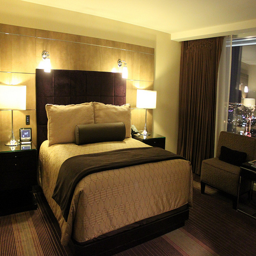
A bed and desk in a small room.
a hotel room with a bed, chair and a window
A hotel room with a made up queen sized bed.
A hotel room with a neatly made bad and lamps on the bed stands.
A well-lit hotel room with a neatly made bed.